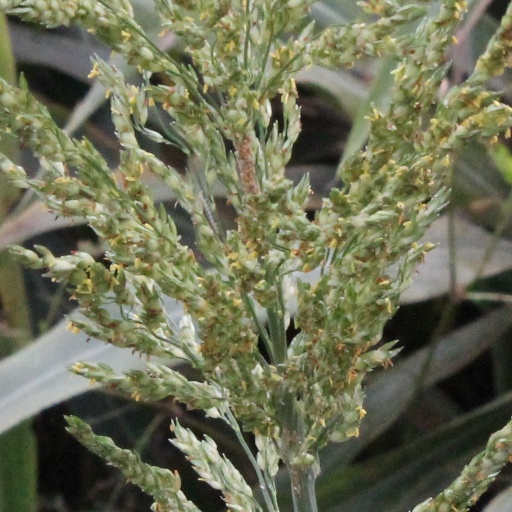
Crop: sorghum